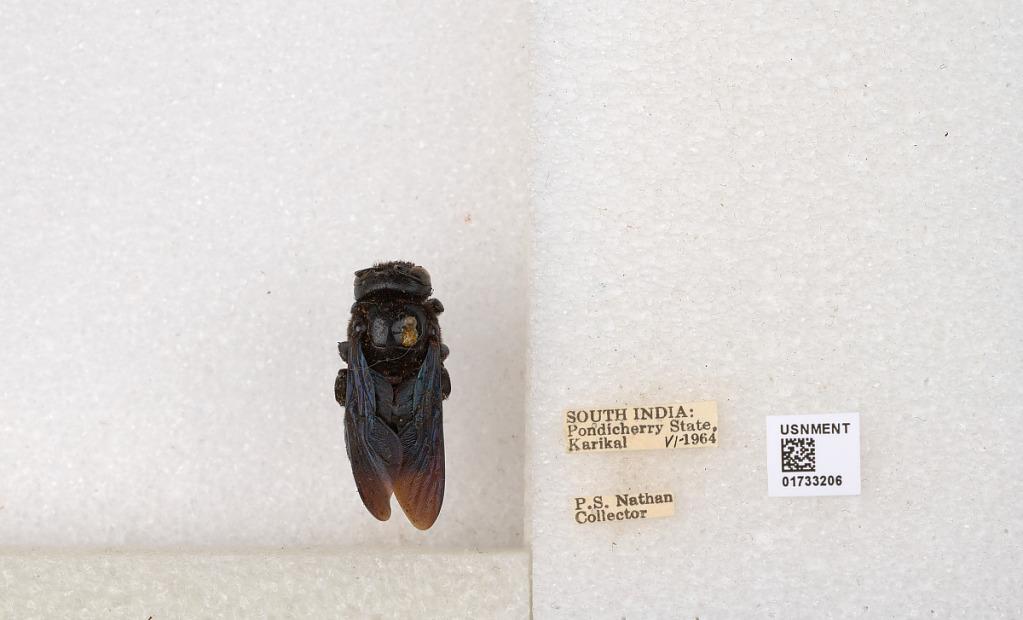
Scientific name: Xylocopa (Ctenoxylocopa) fenestrata (Fabricius)
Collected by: P. Nathan
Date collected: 1964-6-1
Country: India
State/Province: Puducherry
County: Karaikal
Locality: Karikal